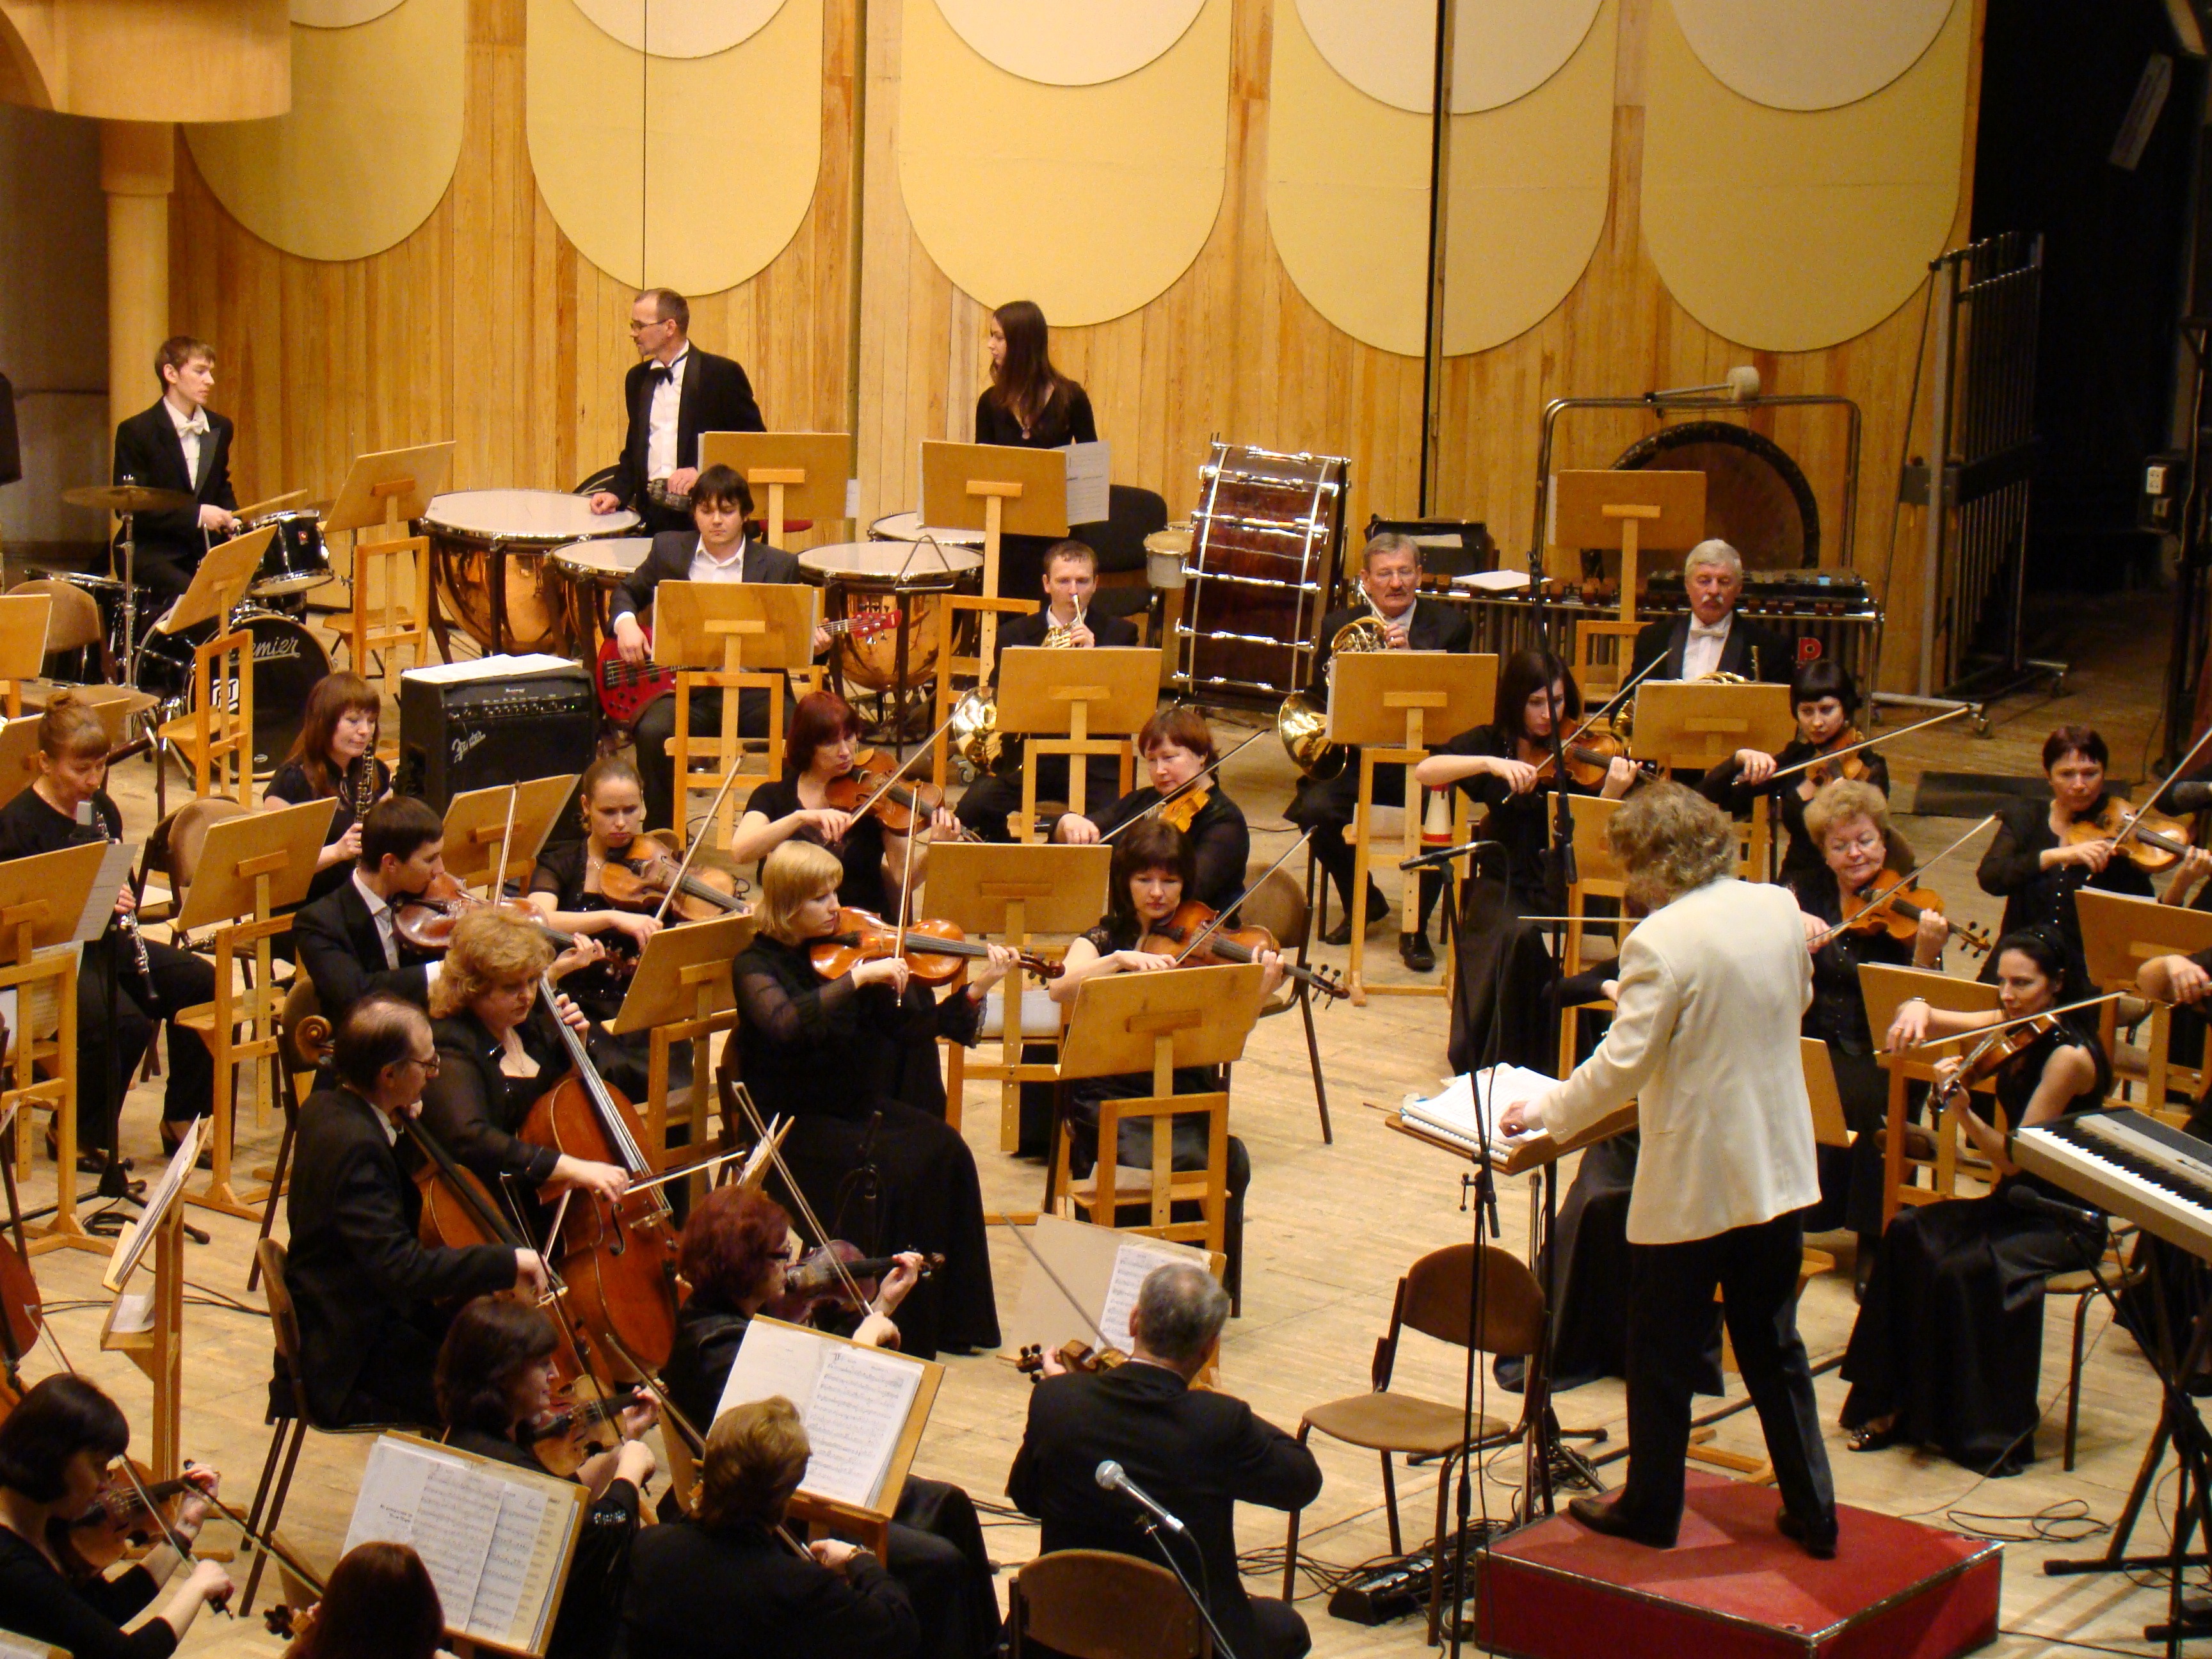
person, music, concert, audience, musician, profession, percussion, violin, orchestra, performance, cello, conductor, classical music, musical ensemble, wind instruments, symphony orchestra, philharmonic hall